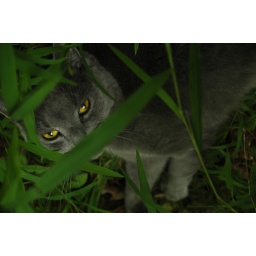
my cat tony laying in the grass on a hot summer day.